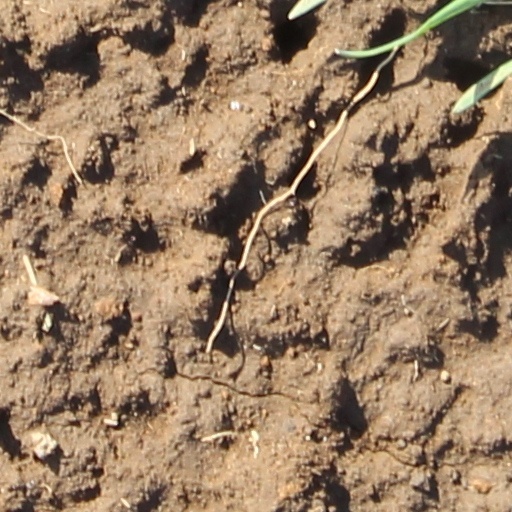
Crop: wheat